Jerauld R. Gentry

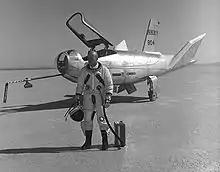
Major Gentry by HL-10 in 1968

Gentry transitioned to another heavyweight lifting body, the Northrop HL-10, and made the second flight of this vehicle on March 15, 1968. The HL-10 had just returned to flying status after nearly sixteen months of modifications to correct handling deficiencies. Gentry confirmed that the modifications were successful and reestablished confidence in the HL-10. On October 23, 1968, Gentry attempted the first powered flight in the HL-10. However, the rocket engine failed shortly after launch resulting in an emergency landing on Rosamond Dry Lake.